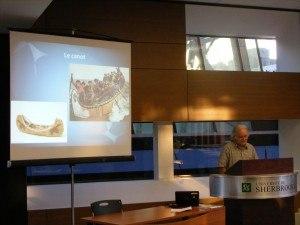
Michel Pratt lors de la conférence d'ouverture L'Odyssée des transports au congrès 2010 de la Fédération Histoire Québec à l'Université de Sherbrooke, campus de Longueuil.
Michel Pratt est un historien québécois, éditeur, toponymiste et scénariste, spécialiste de l'histoire de la Rive-Sud de Montréal et de l'histoire de l'aviation. Écrivain, il a écrit l'histoire officielle de trois villes: Longueuil, Brossard et LeMoyne ainsi que le Dictionnaire historique de Longueuil. Bien qu'il soit aussi reconnu pour ses ouvrages sur l'histoire de l'aviation, Longueuil 1657-2007 est son œuvre la plus reconnue. Depuis 2017, il est devenu romancier québécois et, depuis février 2020, il est le rédacteur en chef de la revue Mémoires, de la Société généalogique canadienne-française.